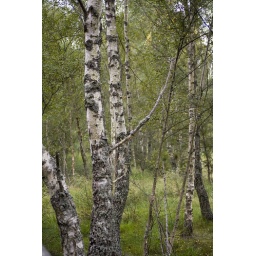
Spending the afternoon walking around the animal enclosures Birch